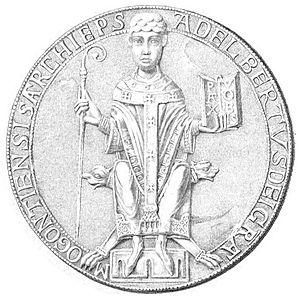
Adalbert de Sarrebruck fut chancelier de l’empereur Henri V et archevêque de Mayence de 1111 jusqu'à sa mort. Il accorda pour la première fois les droits civiques aux bourgeois de Mayence, joua un rôle important dans la décision du concordat de Worms qui met fin à la querelle des Investitures et obtint la réforme du collège électoral du roi des Romains en 1125.